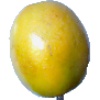
Label: maracuja